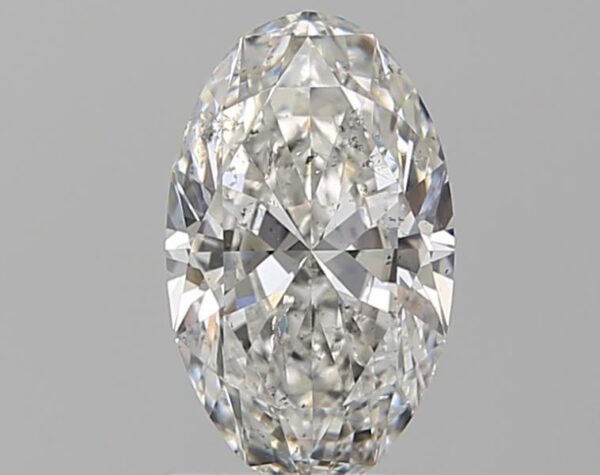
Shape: oval
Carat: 1.01
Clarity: SI2
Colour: H
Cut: EX
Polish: EX
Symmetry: EX
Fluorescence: N
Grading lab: GIA
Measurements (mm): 8.64 x 5.28 x 3.22